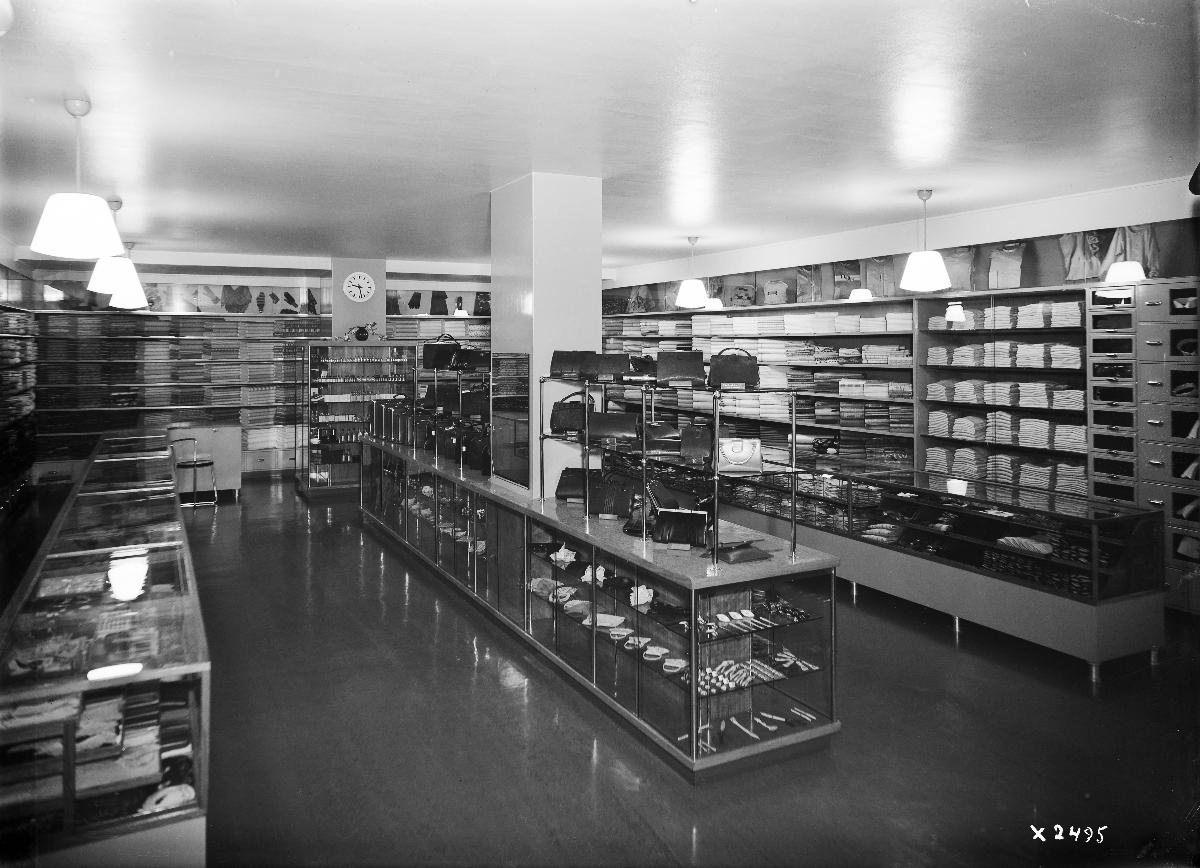
Osuusliike Arinan uuden liiketalon myymäläosasto
Arina cooperative store's new sales department
sisällön kuvaus: Osuusliike Arinan uuden liiketalon myymäläosasto Oulussa vuonna 1939. content description: Arina cooperative store's new sales department in Oulu, Finland, in 1939.
Vuosi: 1939
Paikka: Suomi, Pohjois-Pohjanmaa, Oulu
Aiheet: sisäkuva; liikerakennukset; tavaratalot; laukut; asusteet; business buildings; department stores; bags; clothing accessories; affärsbyggnader; varuhus; väskor; accessoarer